IPLA

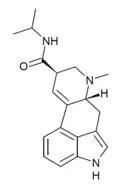

IPLA, also known as "N"-isopropyllysergamide, as well as lysergic acid isopropylamide (LAiP), is a serotonin receptor modulator and possible serotonergic psychedelic of the lysergamide family related to lysergic acid diethylamide (LSD). It is the analogue of LSD in which the "N","N"-diethyl groups have been replaced with an "N"-isopropyl group.